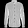
Label: Shirt